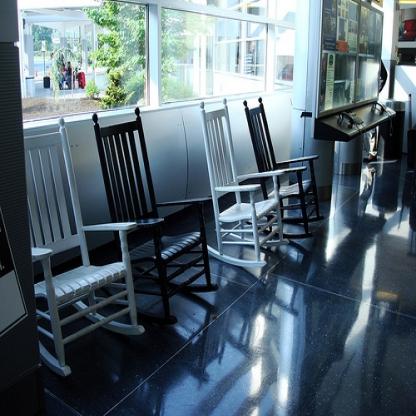
Scene: Indoor